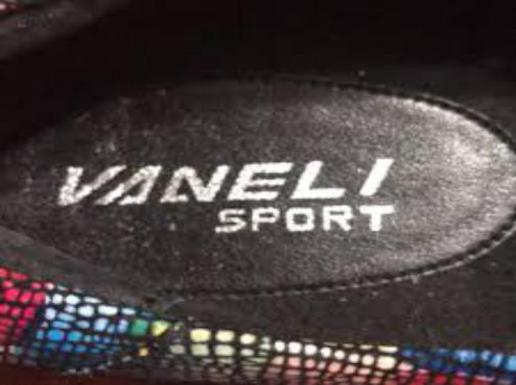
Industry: Clothes